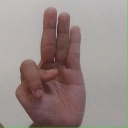
अक्षर: भ